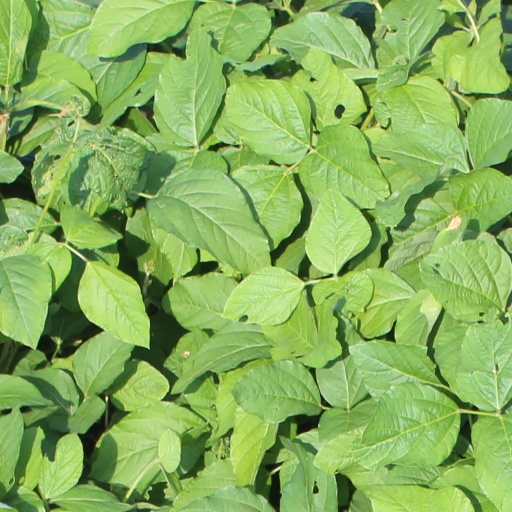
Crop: soybean